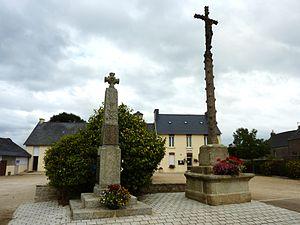
Bolazec: Calvaire, monument aux morts et mairie
Bolazec [bɔlazɛk] est une commune du département du Finistère, dans la région Bretagne, en France.